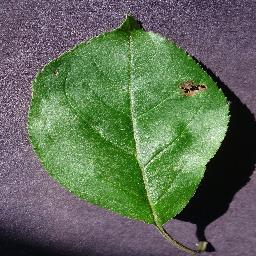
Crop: apple
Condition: black_rot